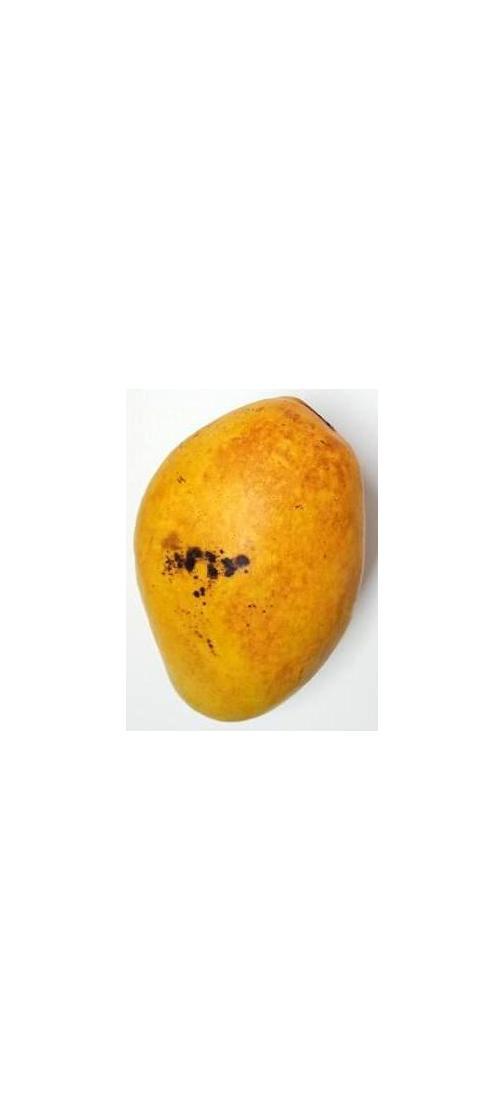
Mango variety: Bari-11